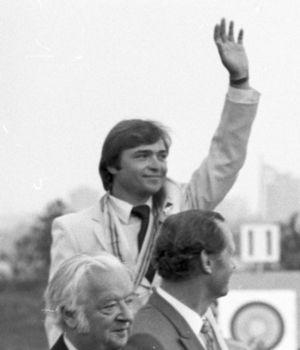
Sergueï Alexeïevitch Soubbotine est une photographe russe.